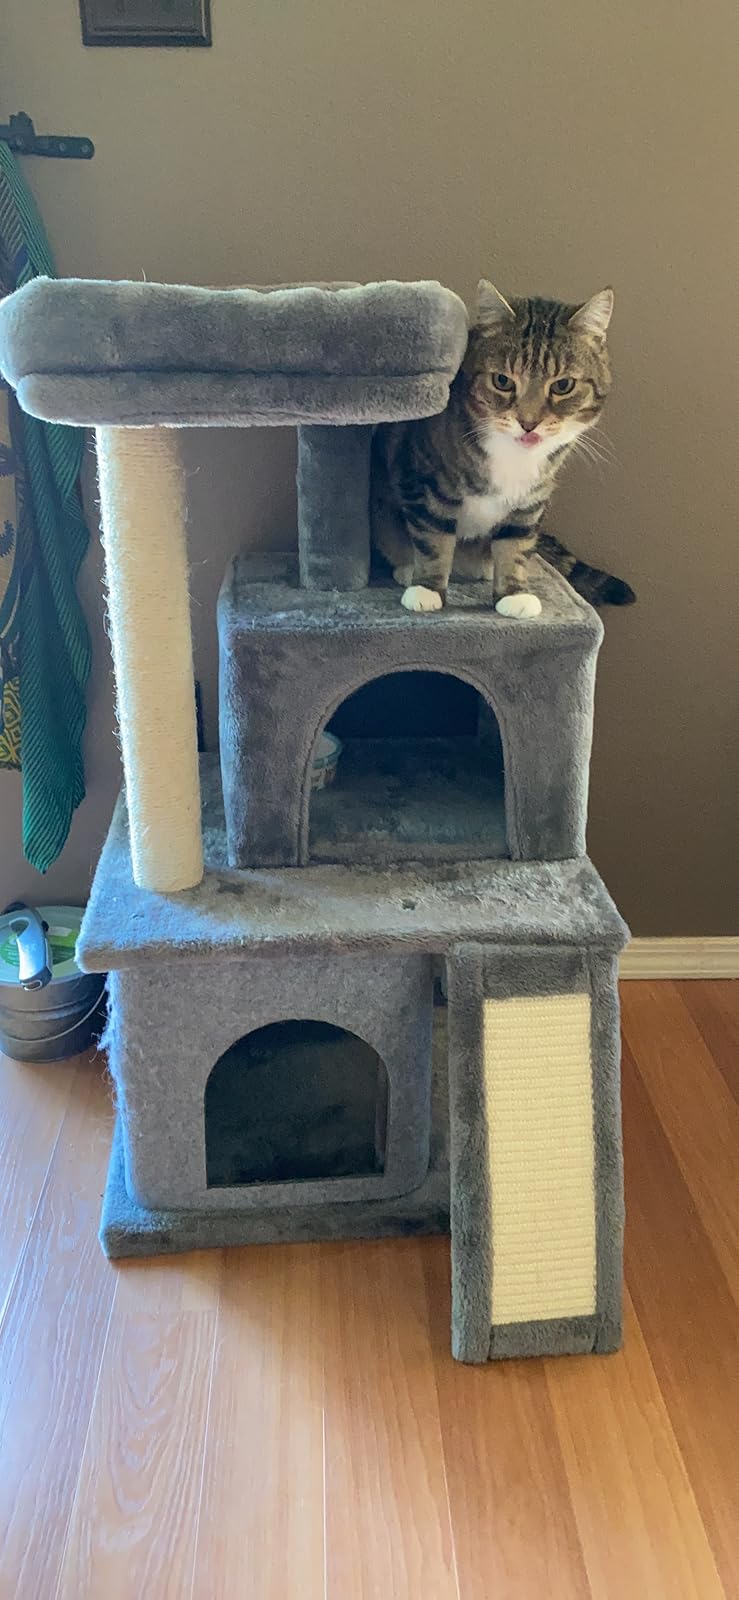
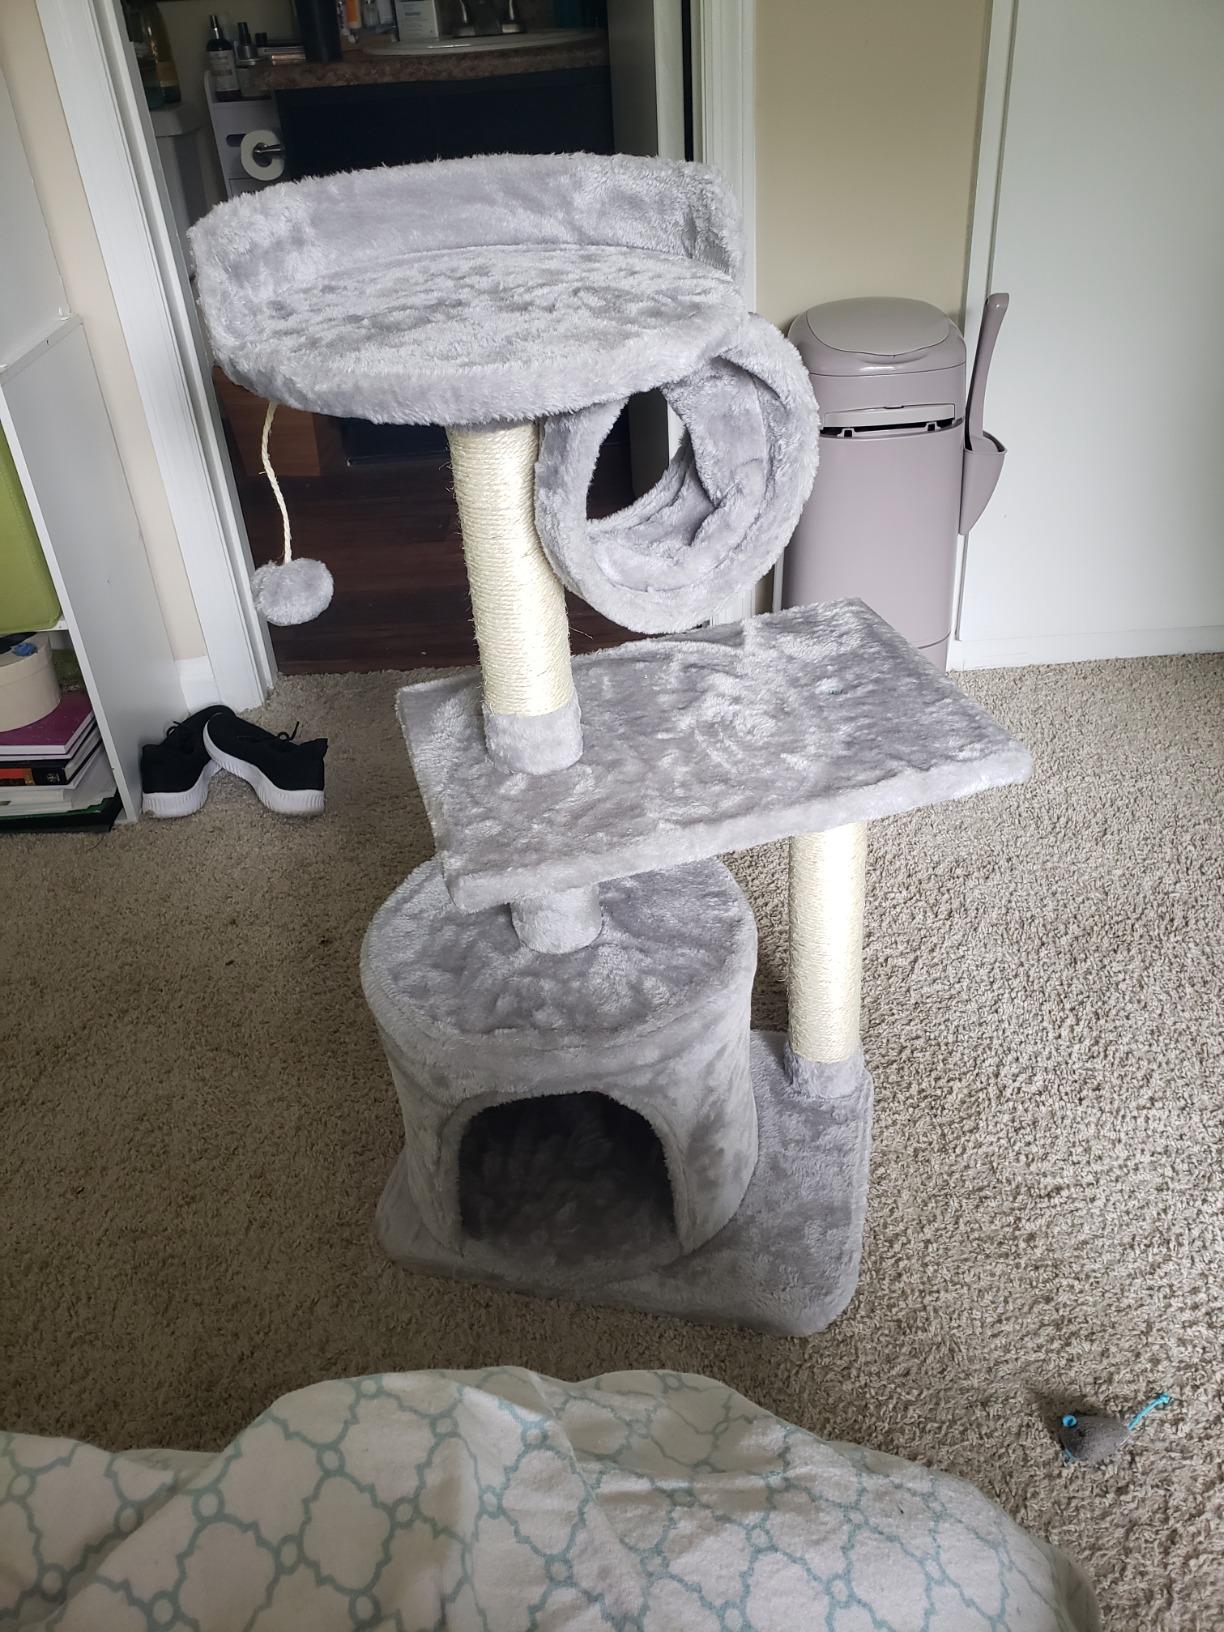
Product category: items_cat tree
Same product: no